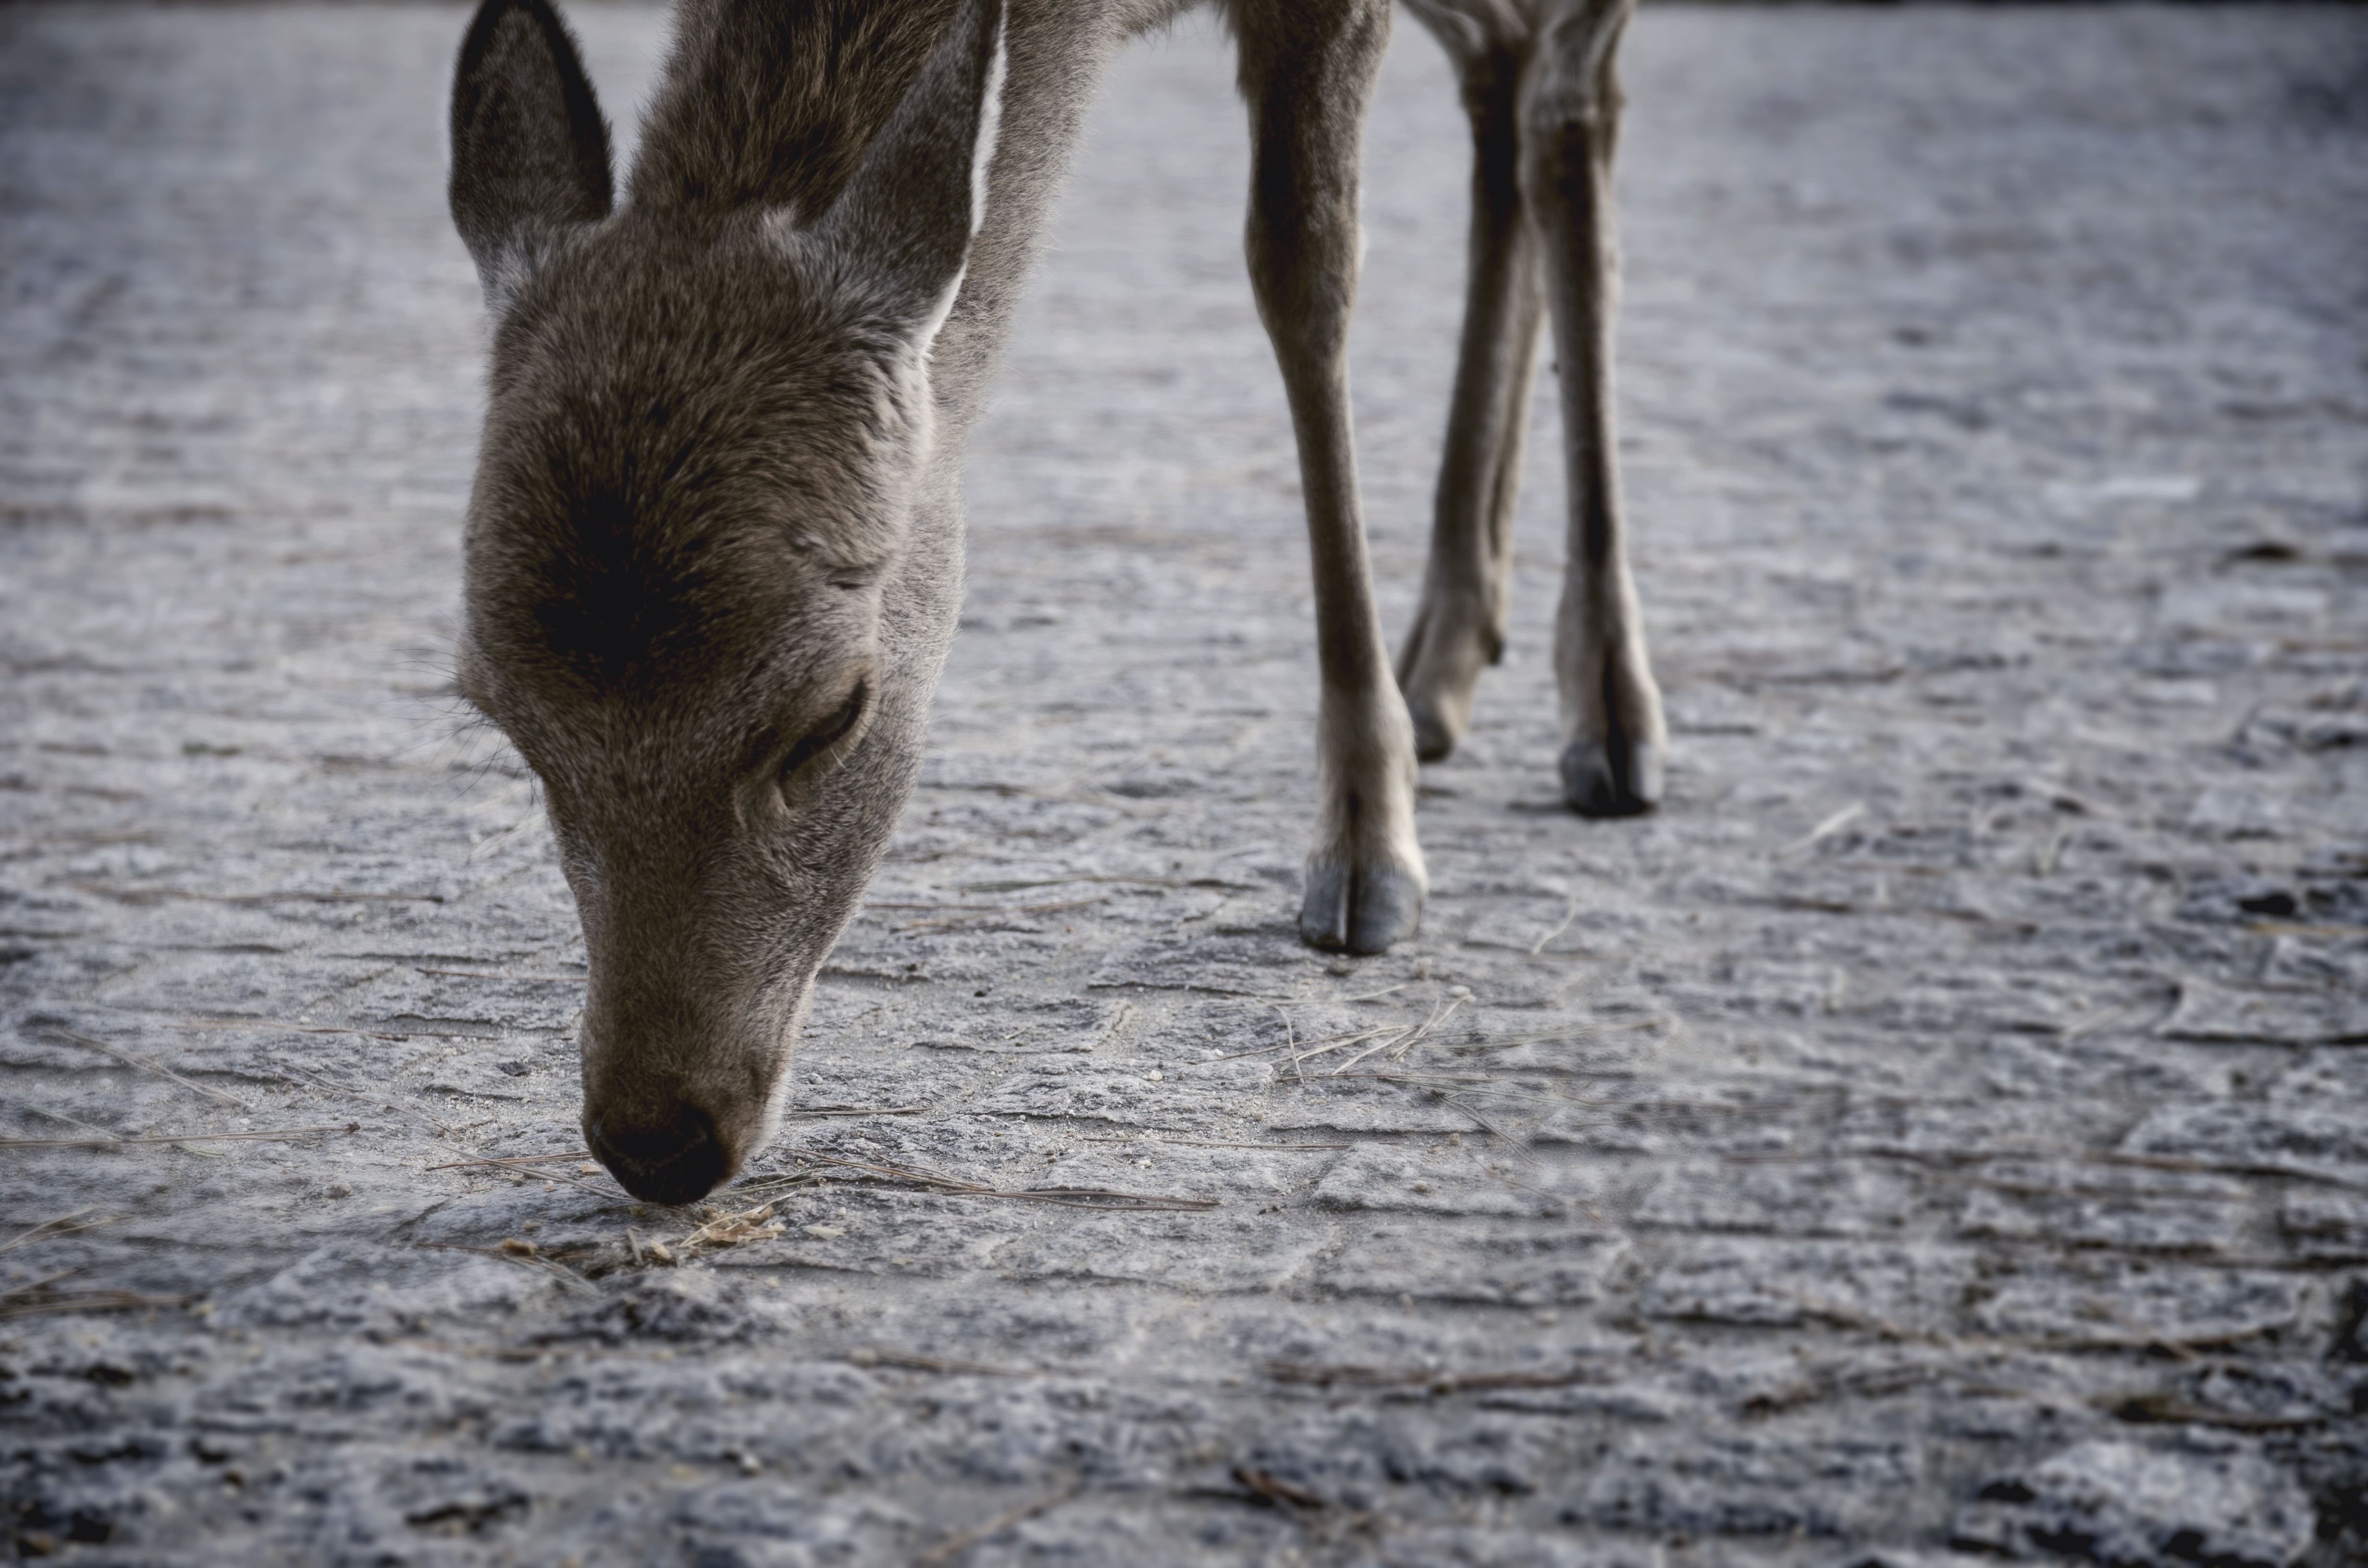
animal, wildlife, deer, mammal, fauna, close up, creatures, vertebrate, horse like mammal